Japanese castle

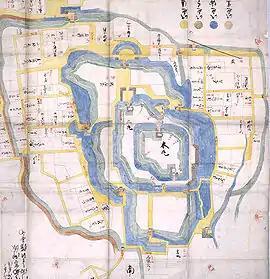
Layout of Utsunomiya Castle, c. Edo period

The primary method of defense lay in the arrangement of the baileys, called "maru" (丸) or . "Maru", meaning 'round' or 'circle' in most contexts, here refers to sections of the castle, separated by courtyards. Some castles were arranged in concentric circles, each "maru" lying within the last, while others lay their "maru" in a row; most used some combination of these two layouts. Since most Japanese castles were built atop a mountain or hill, the topography of the location determined the layout of the "maru".